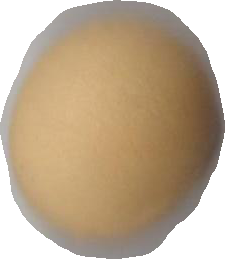
Variety: Dega